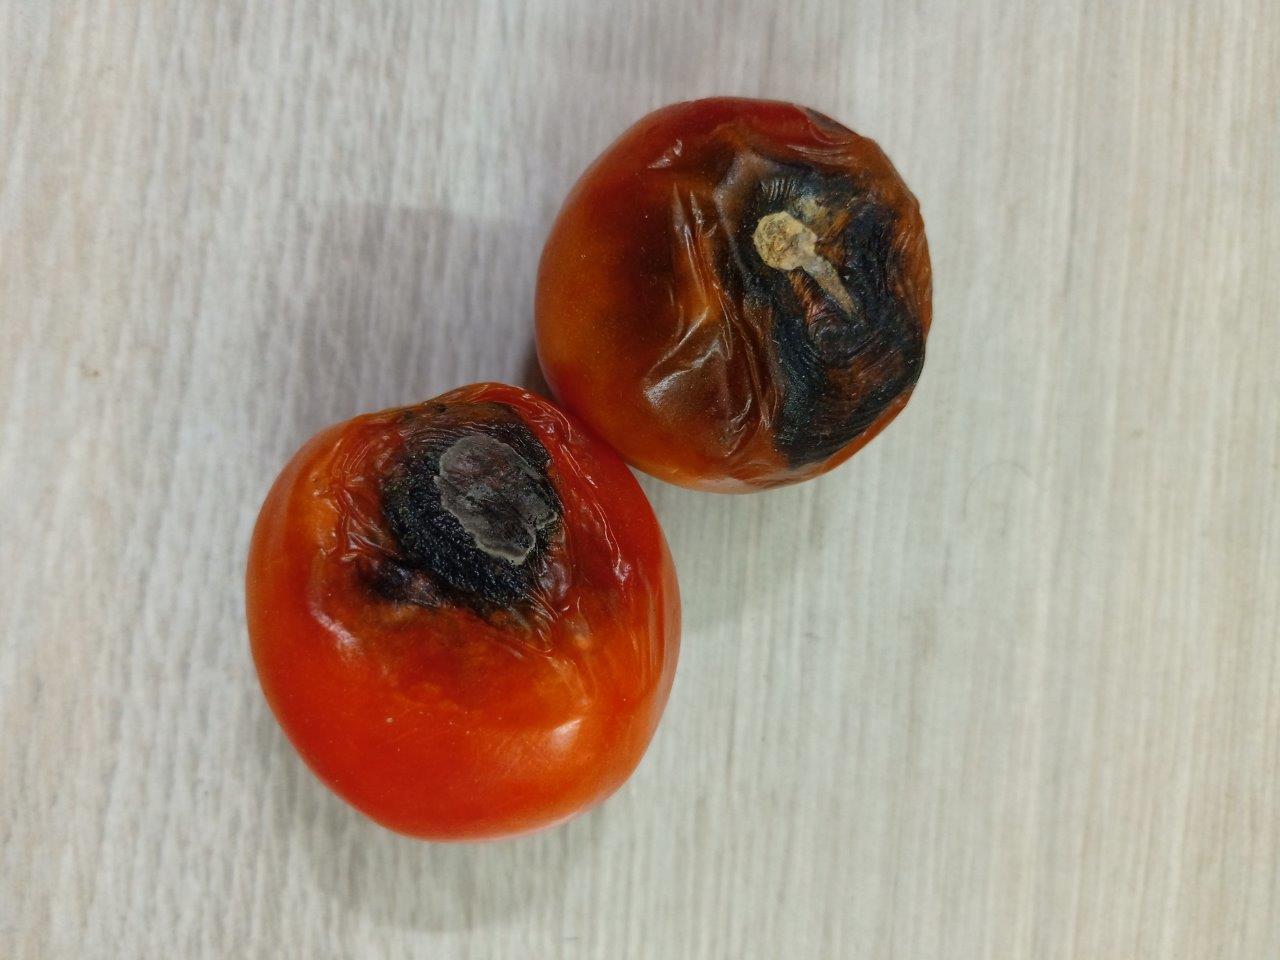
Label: Rotten